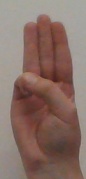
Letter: thaa